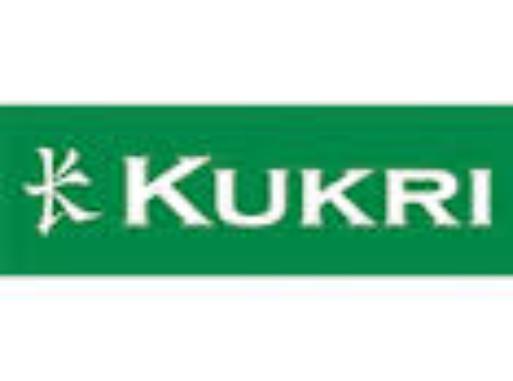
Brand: Kukri
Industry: Sports